Trefriw

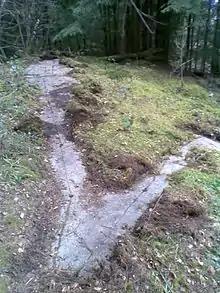
The rock cannon on the hillside above the village now lies in the forest.

Trefriw boasted a rock cannon, originally sited in the open on the hill overlooking Llanrwst, but today it is surrounded by the forest of Coed Creigiau. Comprising 13 holes, each about 80 cm apart, its use in 1863 was reported in the local paper where it is recorded that "Rock and metal cannons were fired in such profusion that about 8cwt of gunpowder was consumed." This was to celebrate the marriage of Albert Edward, Prince of Wales to Princess Alexandra of Denmark on 10 March 1863. It was also fired in 1872 following the marriage of Peter Lewis, a local timber merchant, to Miss Williams; the "Llangollen Advertiser" reported that “one of the grandest balls we have ever witnessed” was held at the Belle Vue Hotel, and "the firing of [rock] cannon resounded through the valley like thunder". It is also likely that the Trefriw cannon was the one reported in May 1877 when Lord Avebury visited Gwydir Castle, and "as soon as he approached the Castle, by road, the firing of cannon commenced, and continued for some time".